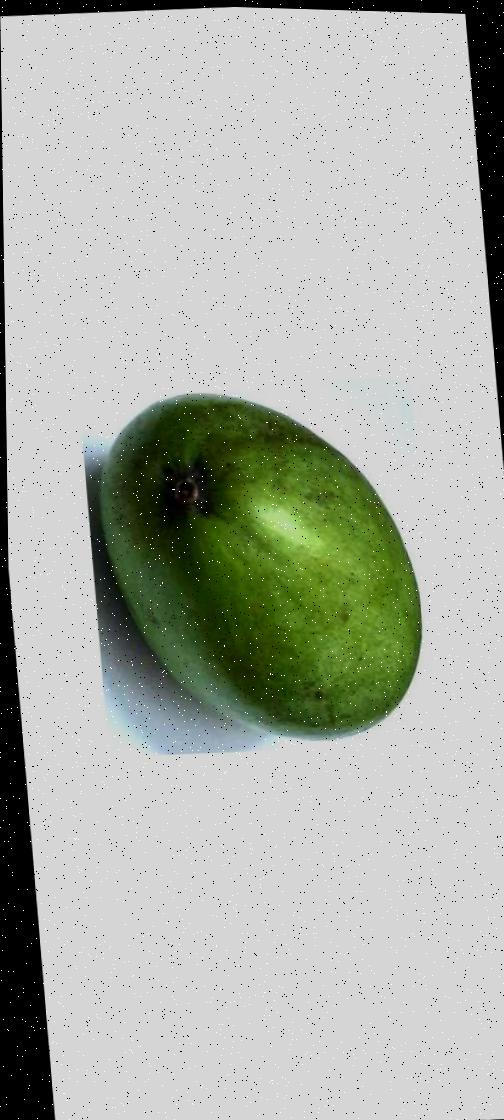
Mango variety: Rupali